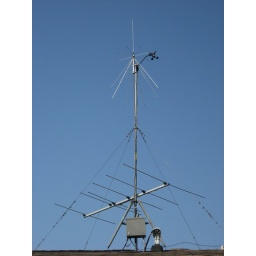
New Anemometer location viewed from the East. (30 feet above ground level, 11 feet above roof peak)